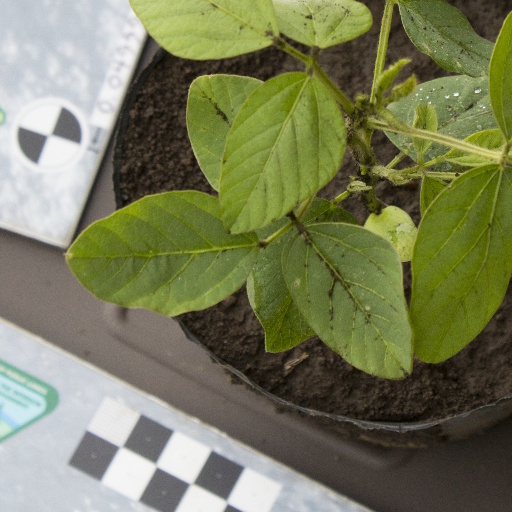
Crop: soybean